Dark academia

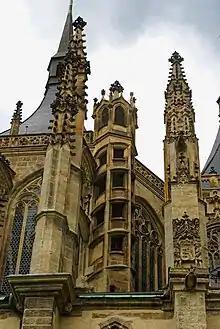
Gothic architecture is a common element of the dark academia aesthetic.

Dark academia is a literary aesthetic and subculture concerned with higher education, the arts, and literature, or an idealised version thereof. The aesthetic centres on traditional educational clothing, interior design, activities such as writing and poetry, ancient art, and classic literature, as well as classical Greek and Collegiate Gothic architecture. The trend emerged on social media site Tumblr in 2015, before being popularised by adolescents and young adults in the late 2010s and early 2020s, particularly during the COVID-19 pandemic.